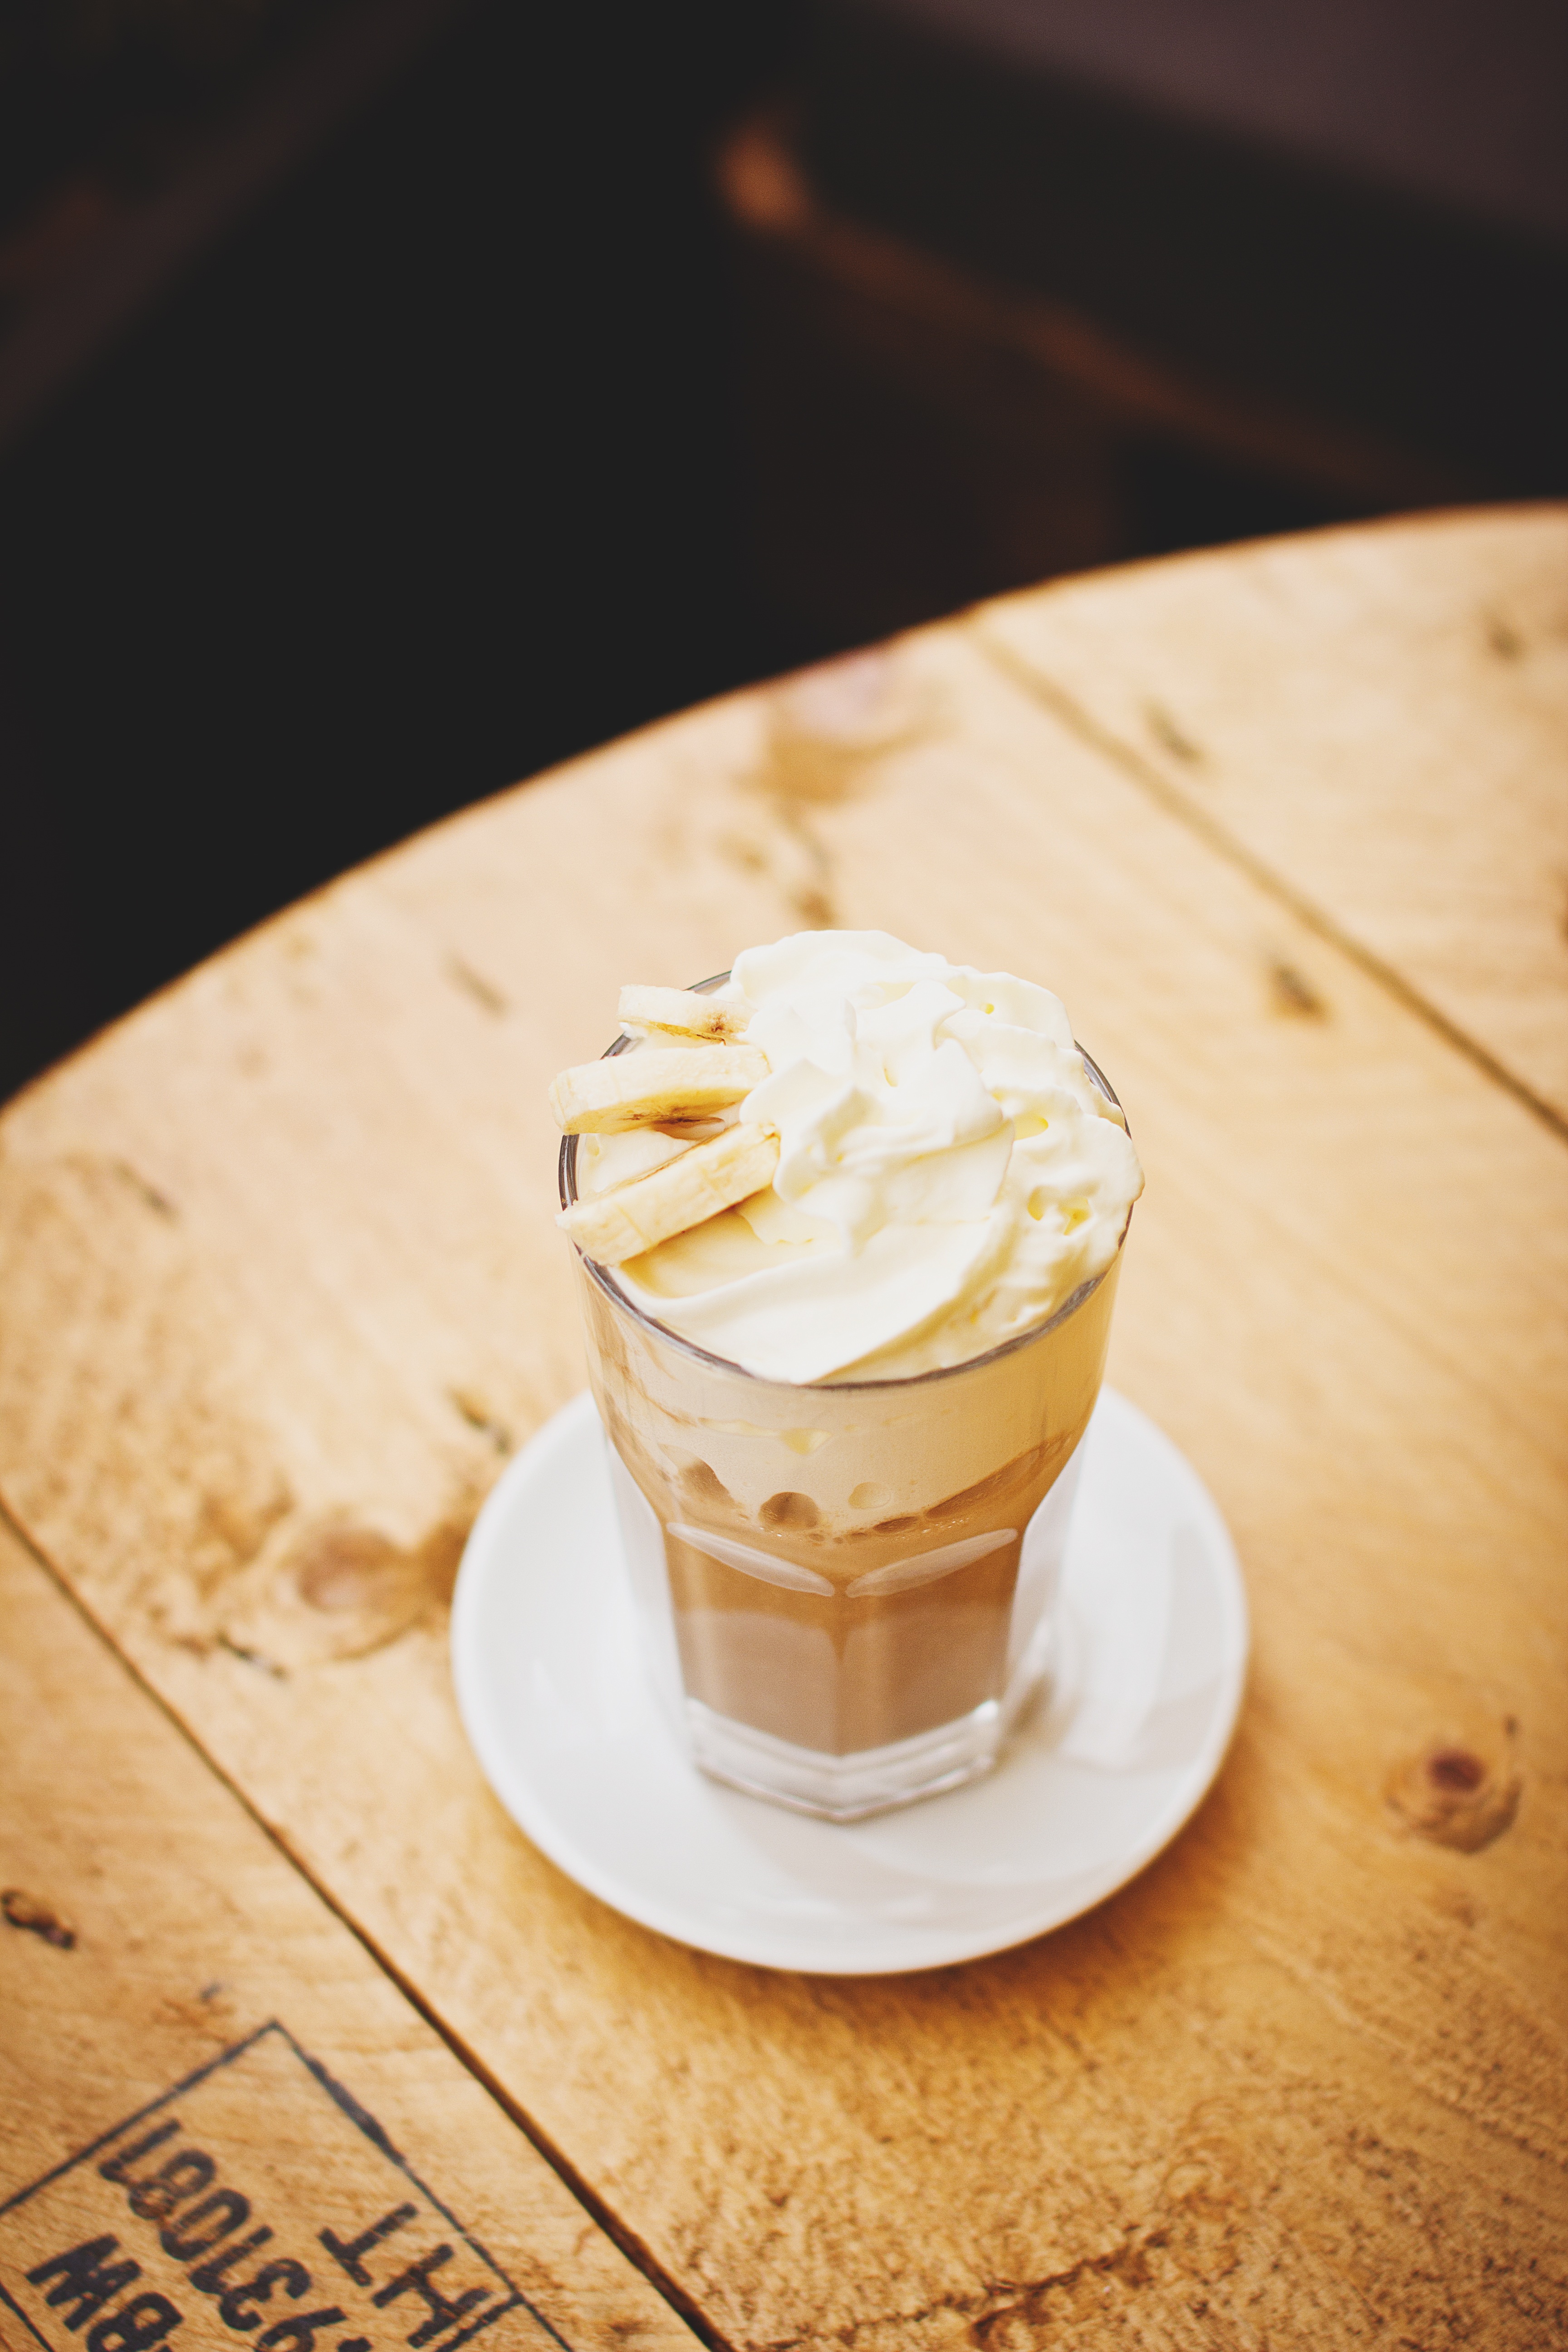
coffee, glass, latte, food, plate, drink, ice cream, dessert, dairy product, whipped cream, sweetness, flavor